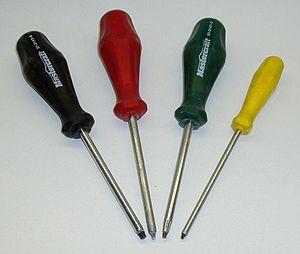
Série de tournevis Robertson (à bout carré) utilisés communément au Canada.